Calx-beta motif

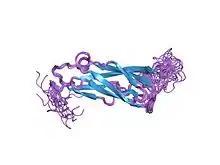
first ca2+ binding domain of the na,ca-exchanger (ncx1)

In molecular biology, the calx-beta motif is a protein motif which is present as a tandem repeat in the cytoplasmic domains of Calx sodium-calcium exchangers, which are used to expel calcium from cells. This motif overlaps domains used for calcium binding and regulation. The calx-beta motif is also present in the cytoplasmic tail of mammalian integrin-beta4, which mediates the bi-directional transfer of signals across the plasma membrane, as well as in some cyanobacterial proteins. This motif contains a series of beta-strands and turns that form a self-contained beta-sheet.